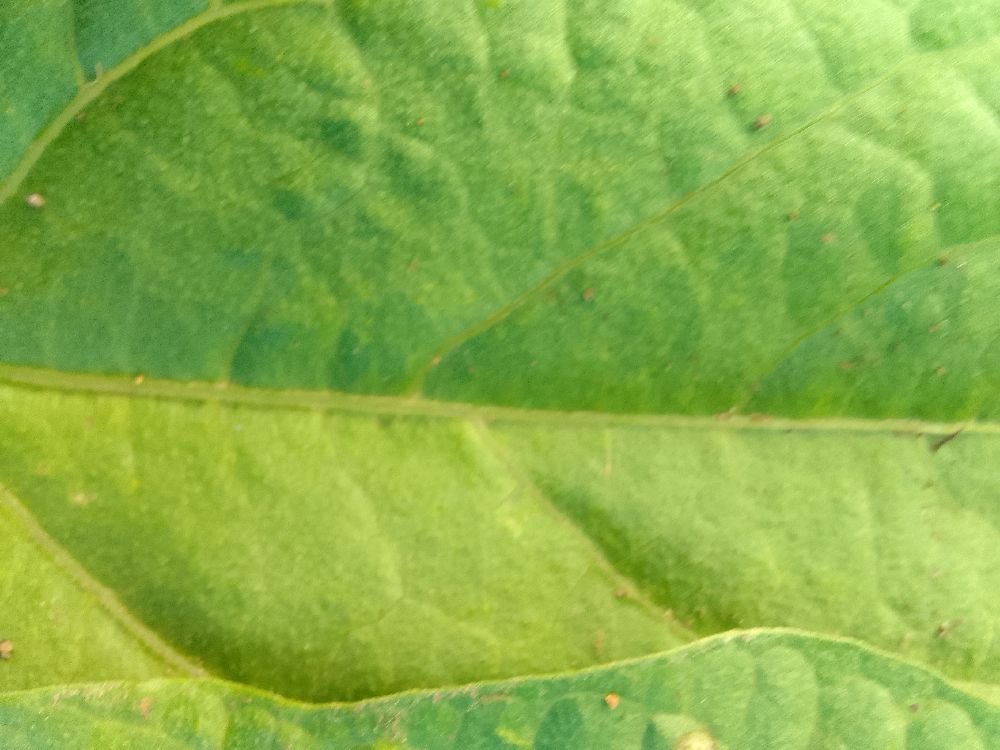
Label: healthy